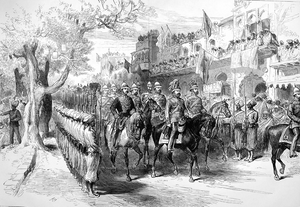
Annie Besant, est une conférencière, féministe, libre-penseuse, socialiste et théosophe britannique, qui prit part à la lutte ouvrière avant de diriger la Société théosophique puis de lutter pour l'indépendance de l'Inde.